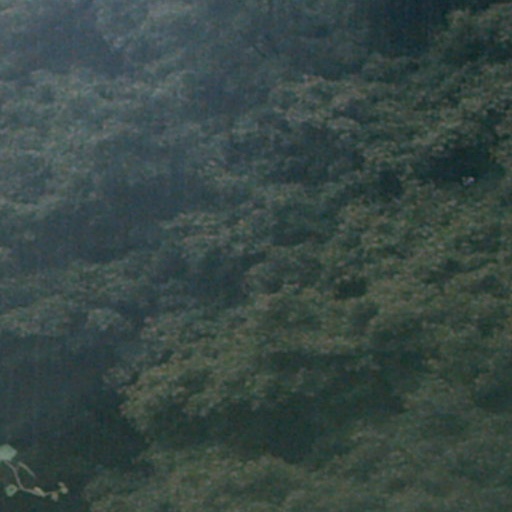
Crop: cassava